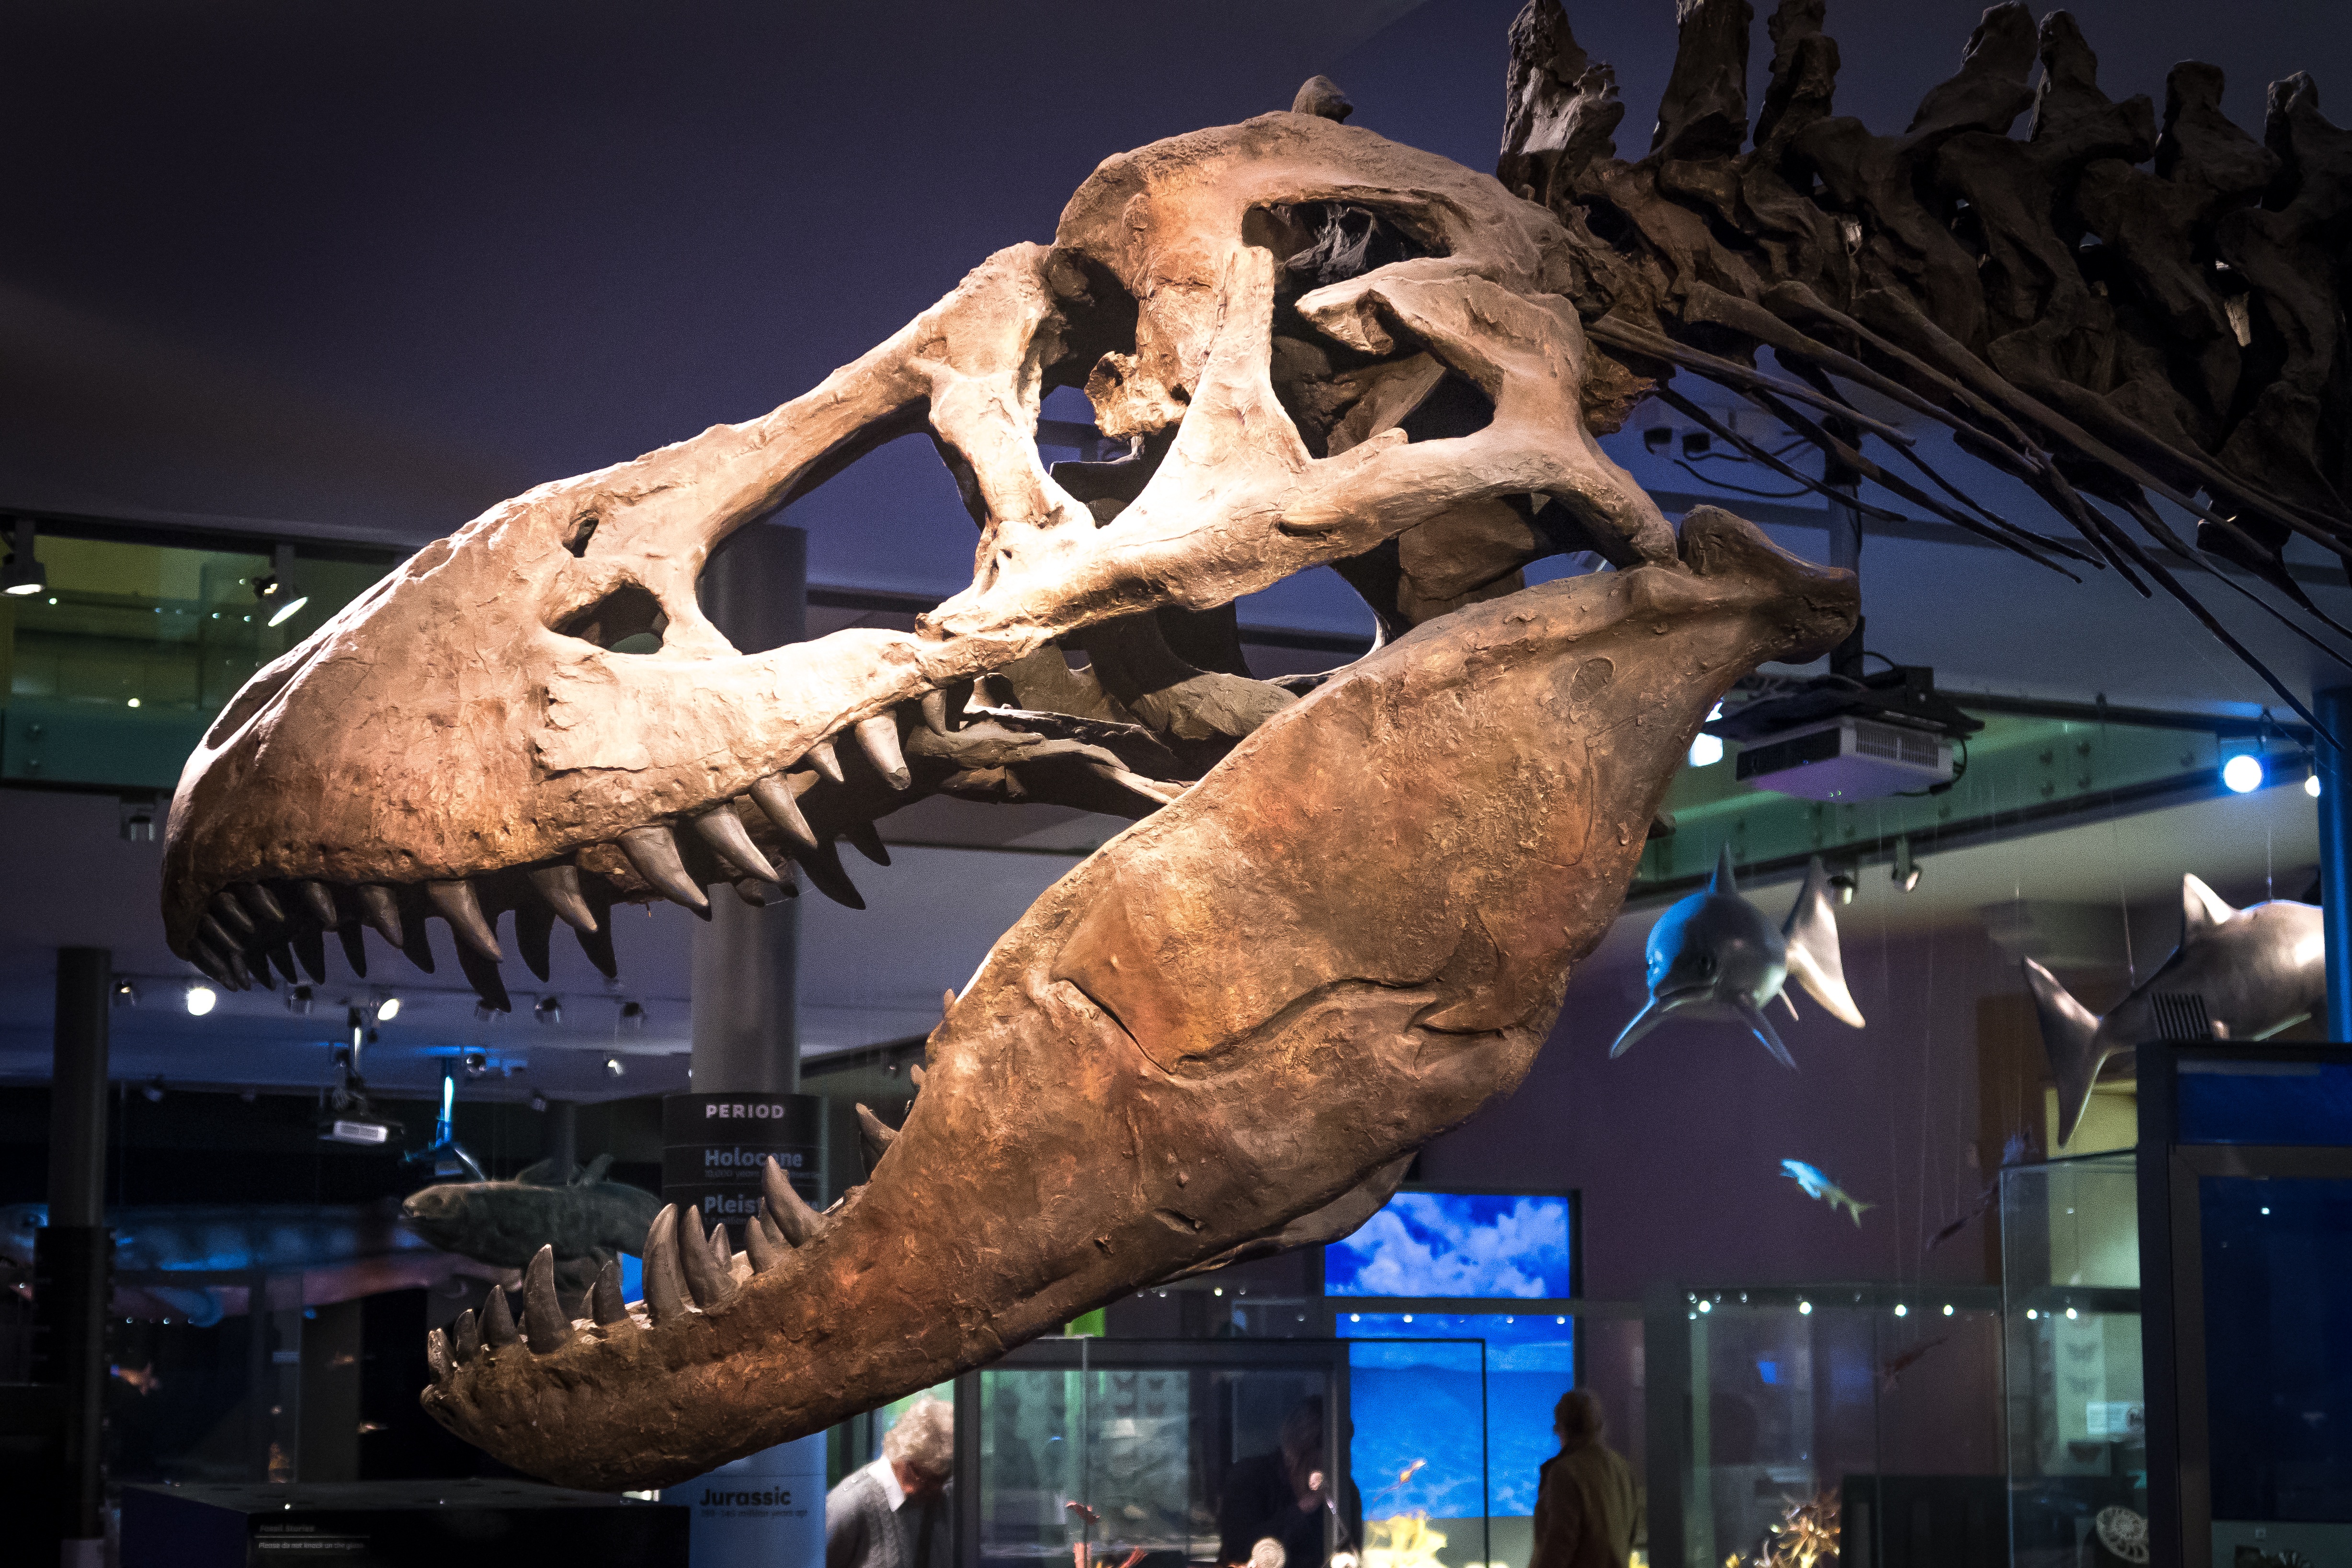
museum, skull, bone, art, skeleton, tourist attraction, fossil, dinosaur, extinct, tyrannosaurus, jurassic, special effects, t rex